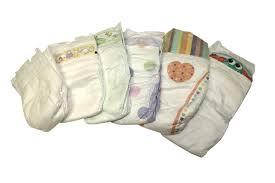
Waste category: trash